Salaš

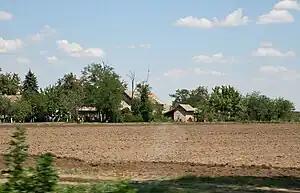
Salaš property in Čenej, Vojvodina, Serbia

Salaš (in Serbo-Croatian, Czech, Slovak and Rusyn from Hungarian "szállás" meaning "house, accommodation") is a traditional type of property in the Pannonian Plain region, particularly in Bačka and Slavonia, with a family house and agricultural objects such as a barn, stable and granary, surrounded by arable land and pastures. They were owned and inhabited by a single family, who lived there for generations. Western equivalents to the salaš are ranches and cottages.